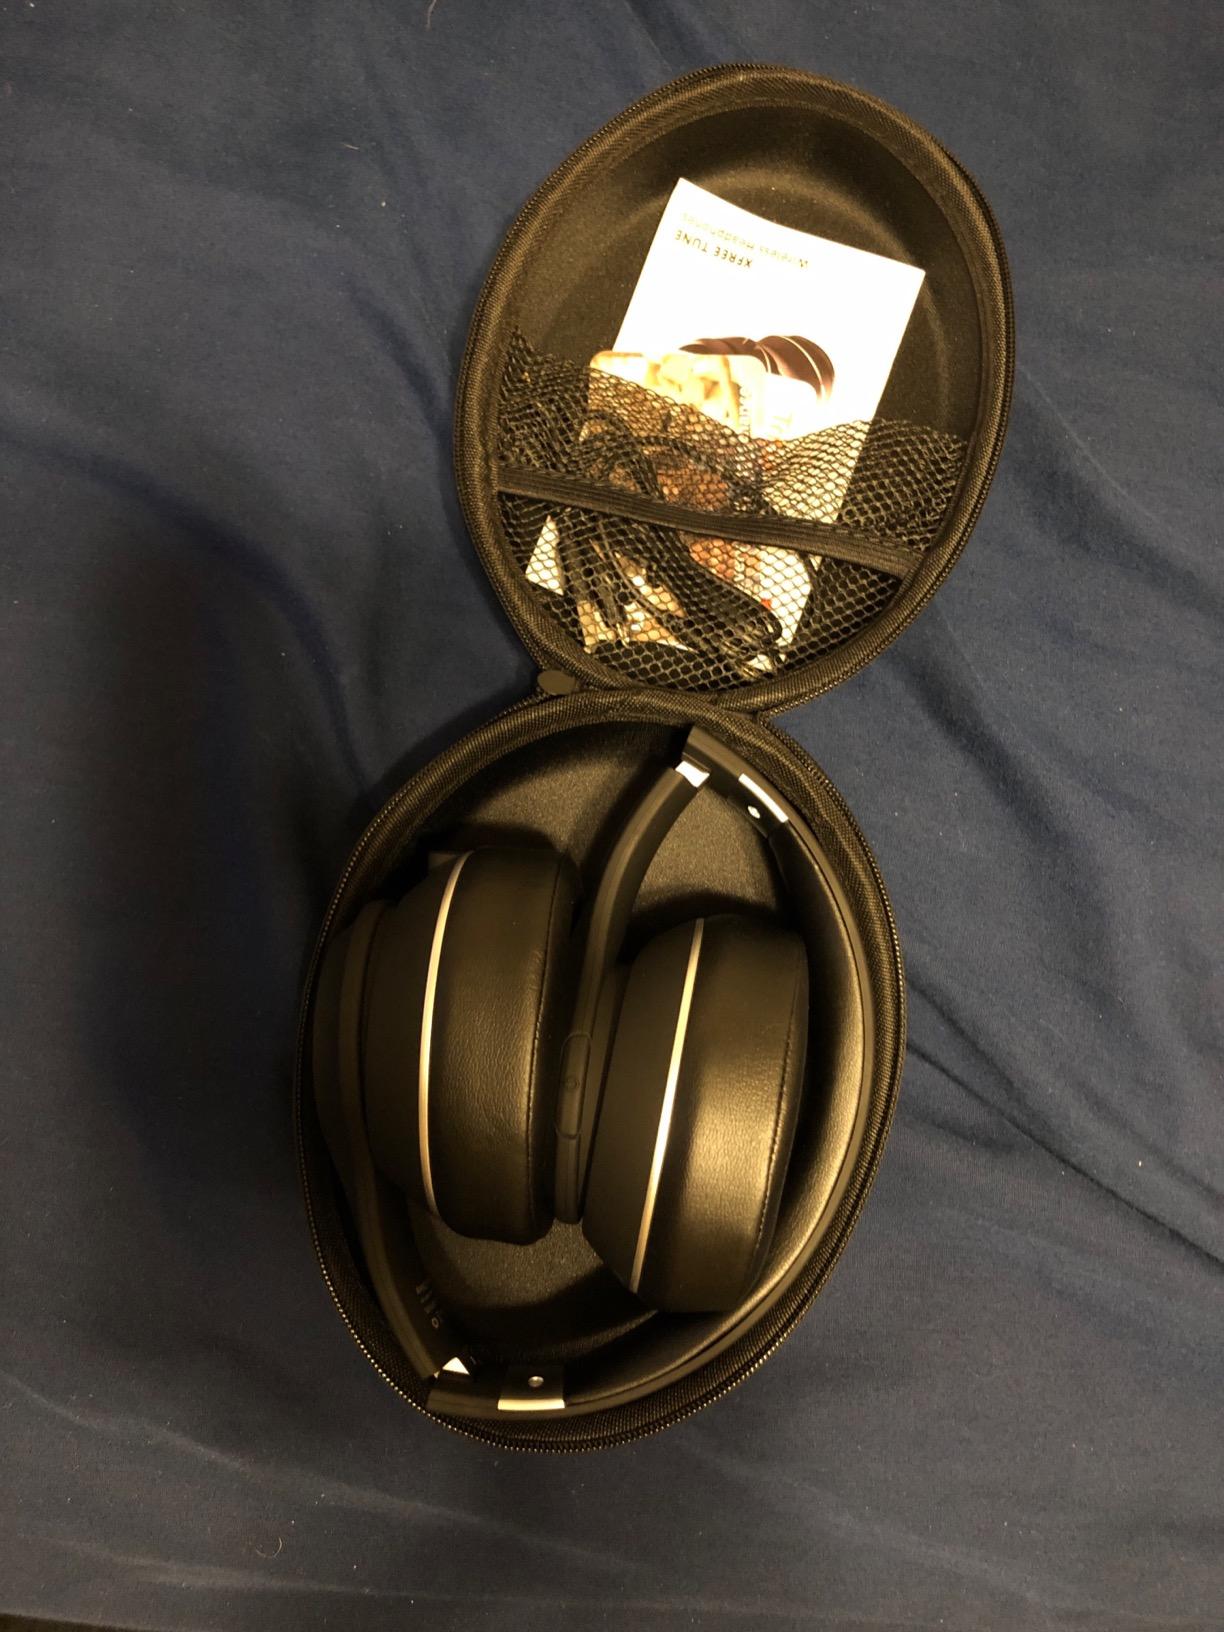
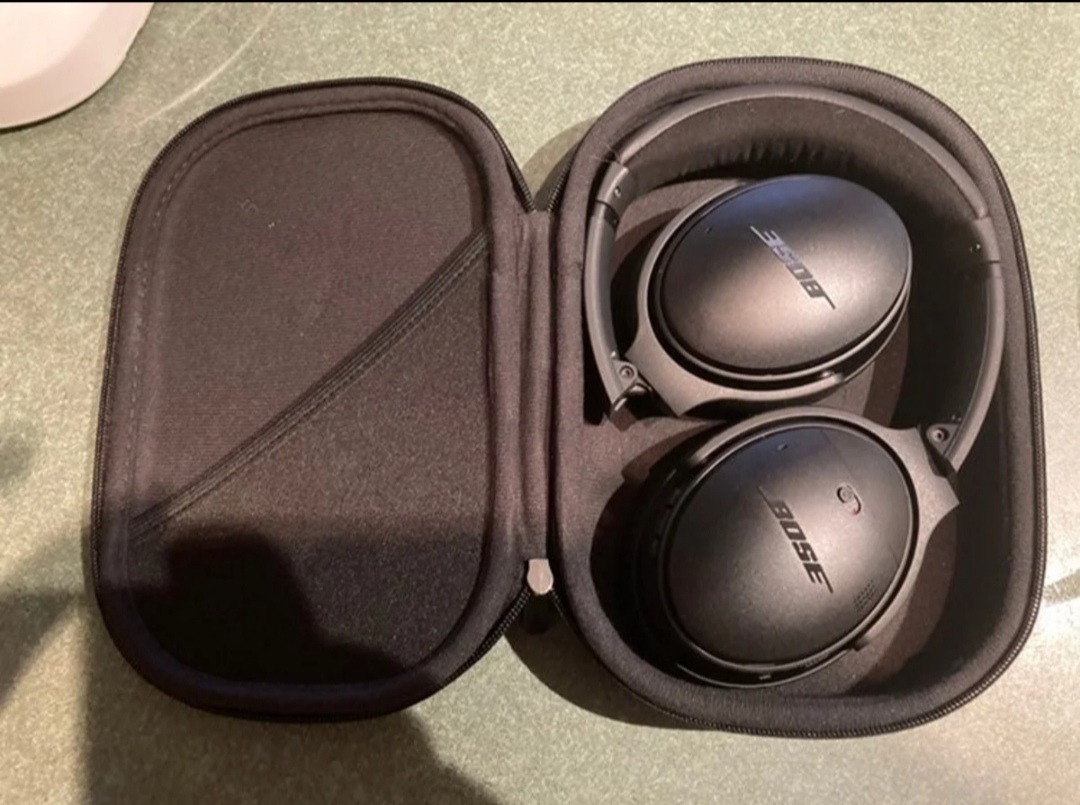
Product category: headphones
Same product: no